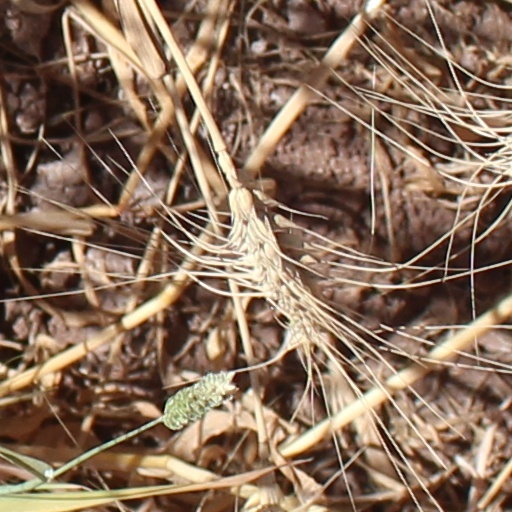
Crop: wheat